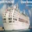
Label: ship